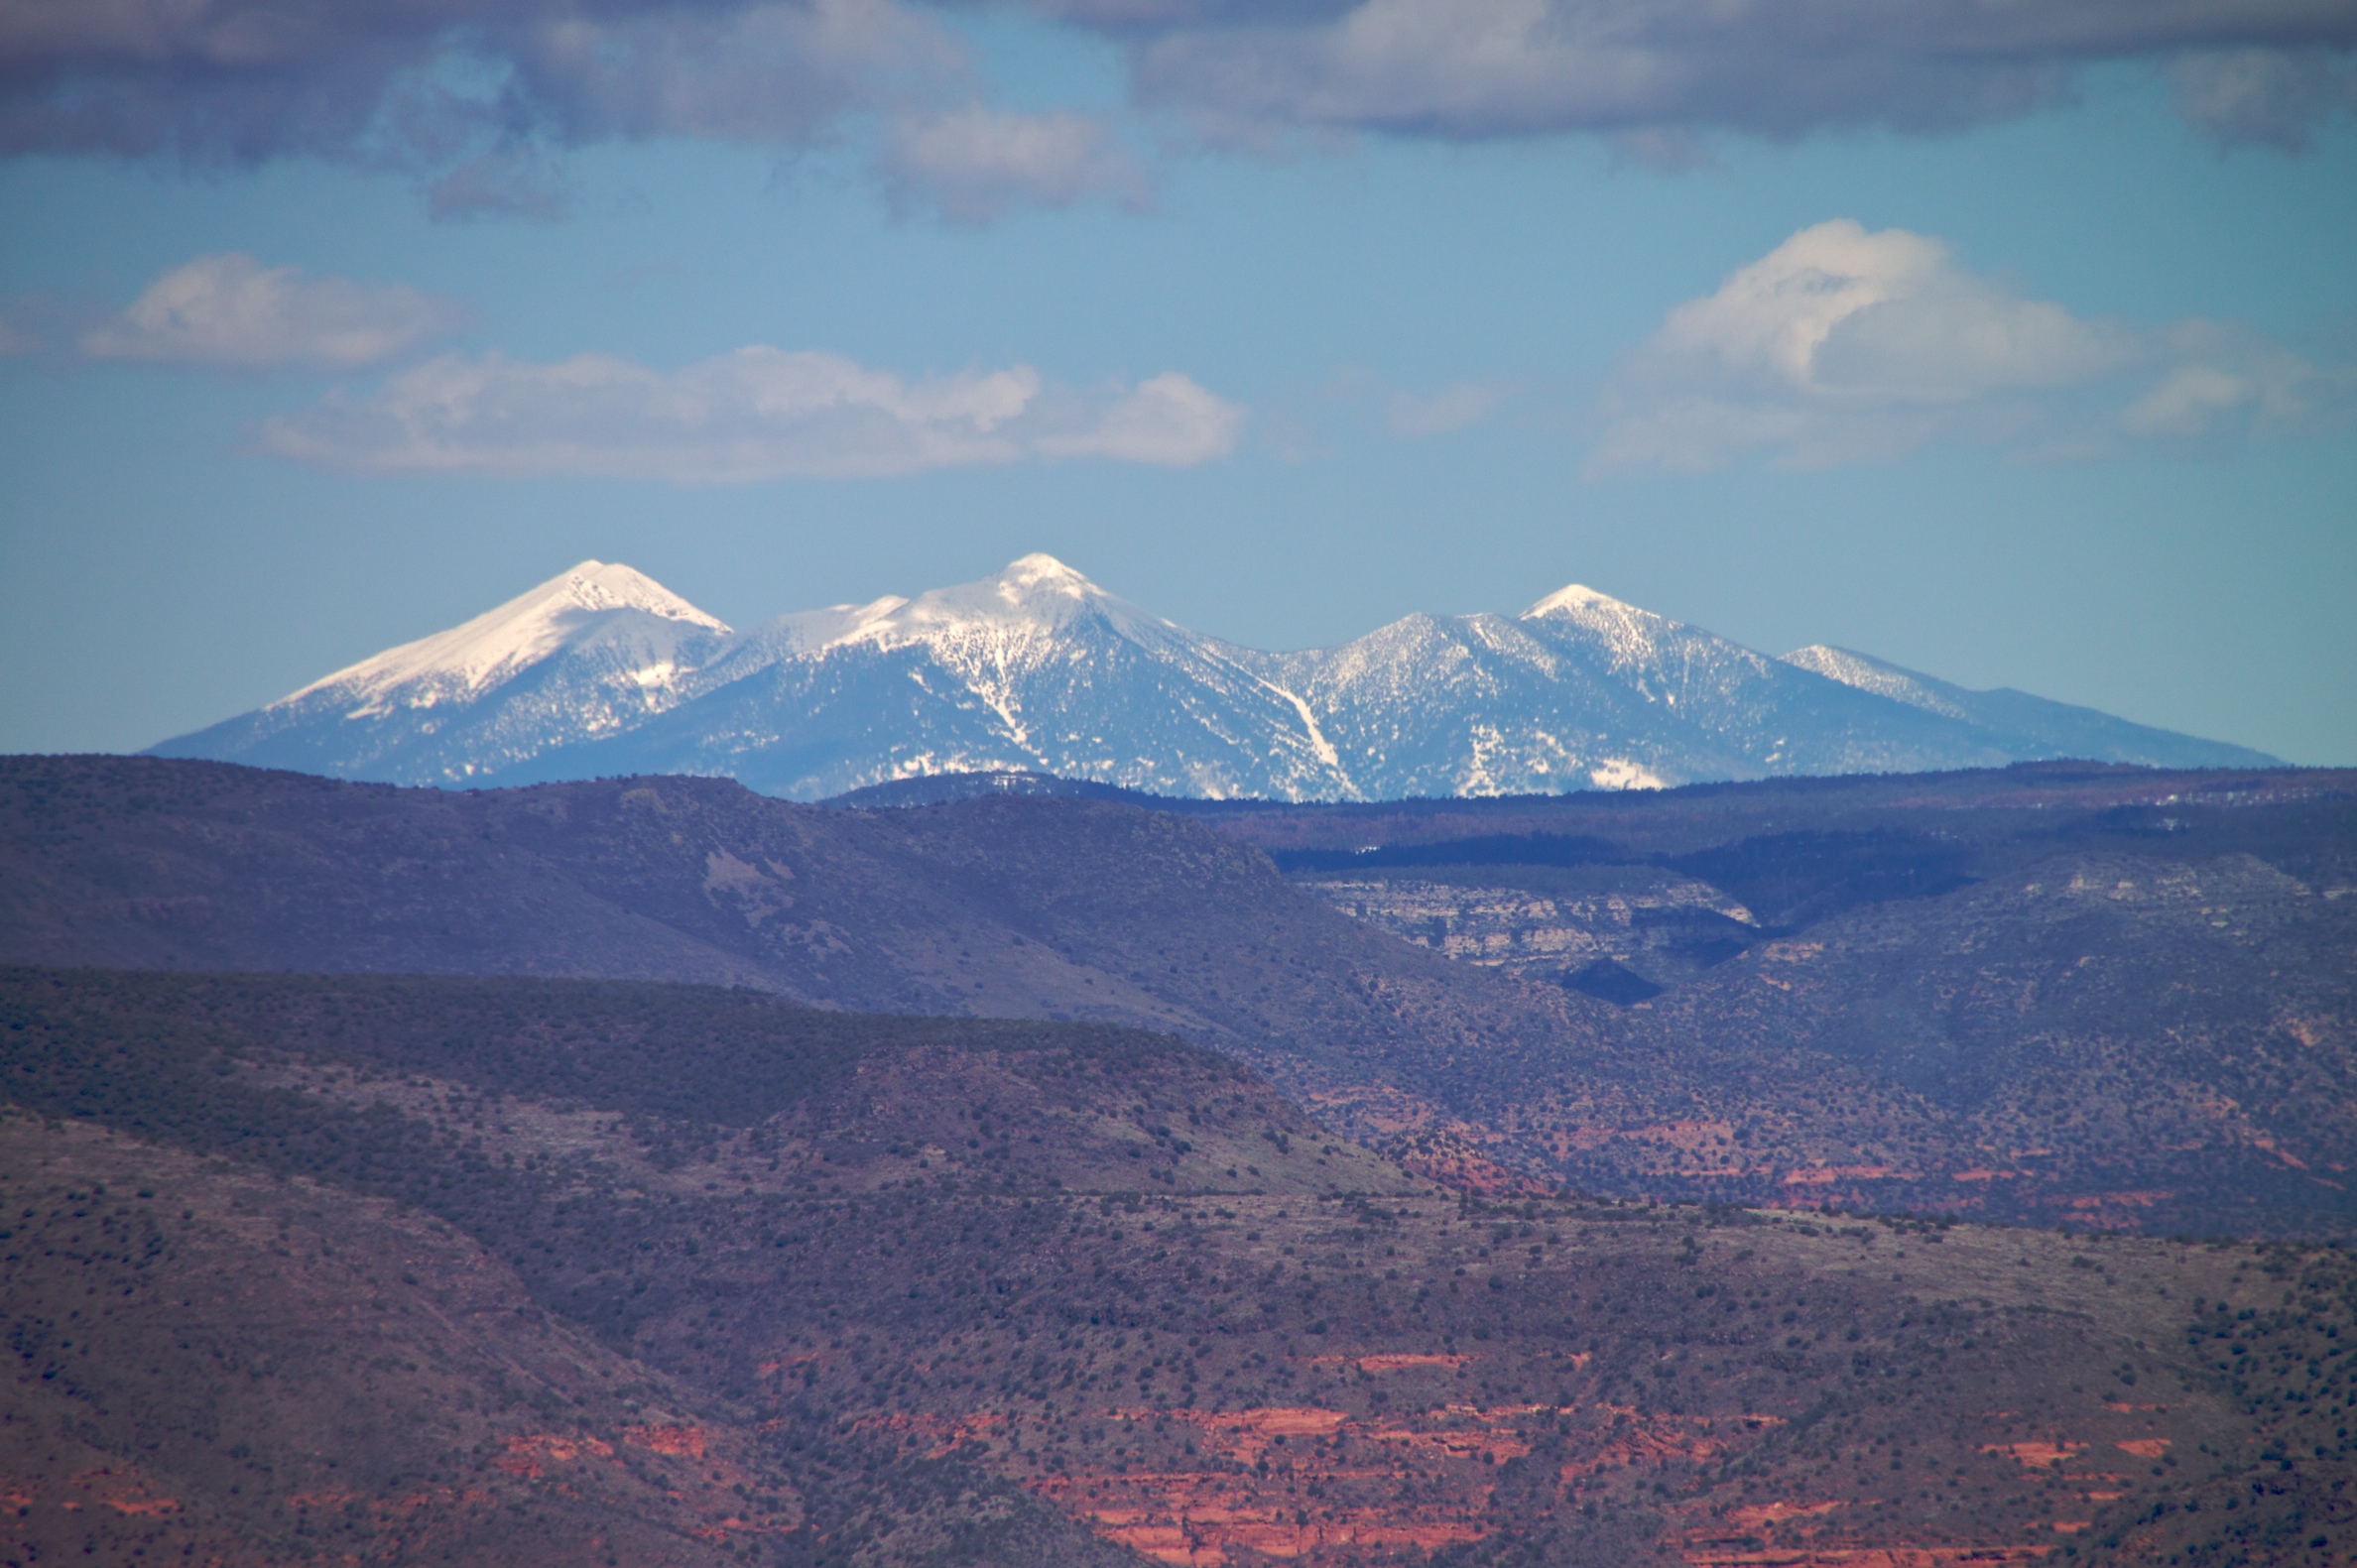
landscape, nature, wilderness, mountain, snow, cloud, sunrise, hill, dawn, valley, mountain range, ridge, summit, arizona, plateau, jerome, fell, landform, geographical feature, mountainous landforms